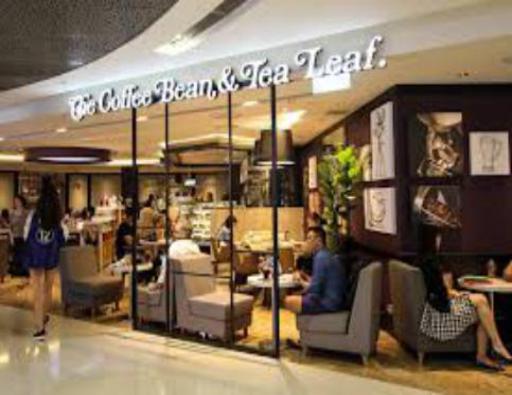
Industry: Food